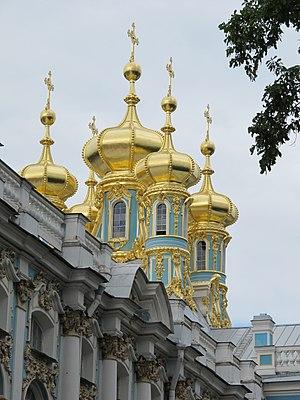
L'église du Palais Catherine ou chapelle du Palais Catherine ou église de la Résurrection du Christ du Palais Catherine est une chapelle palatine orthodoxe au Palais Catherine dans la ville de Pouchkine. Elle est rattachée à la cathédrale de Sophia, dans l'éparchie de Saint-Pétersbourg, de l'Église orthodoxe russe.